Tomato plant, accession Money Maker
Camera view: tilt-top (135 deg); turntable rotation: 120 degrees
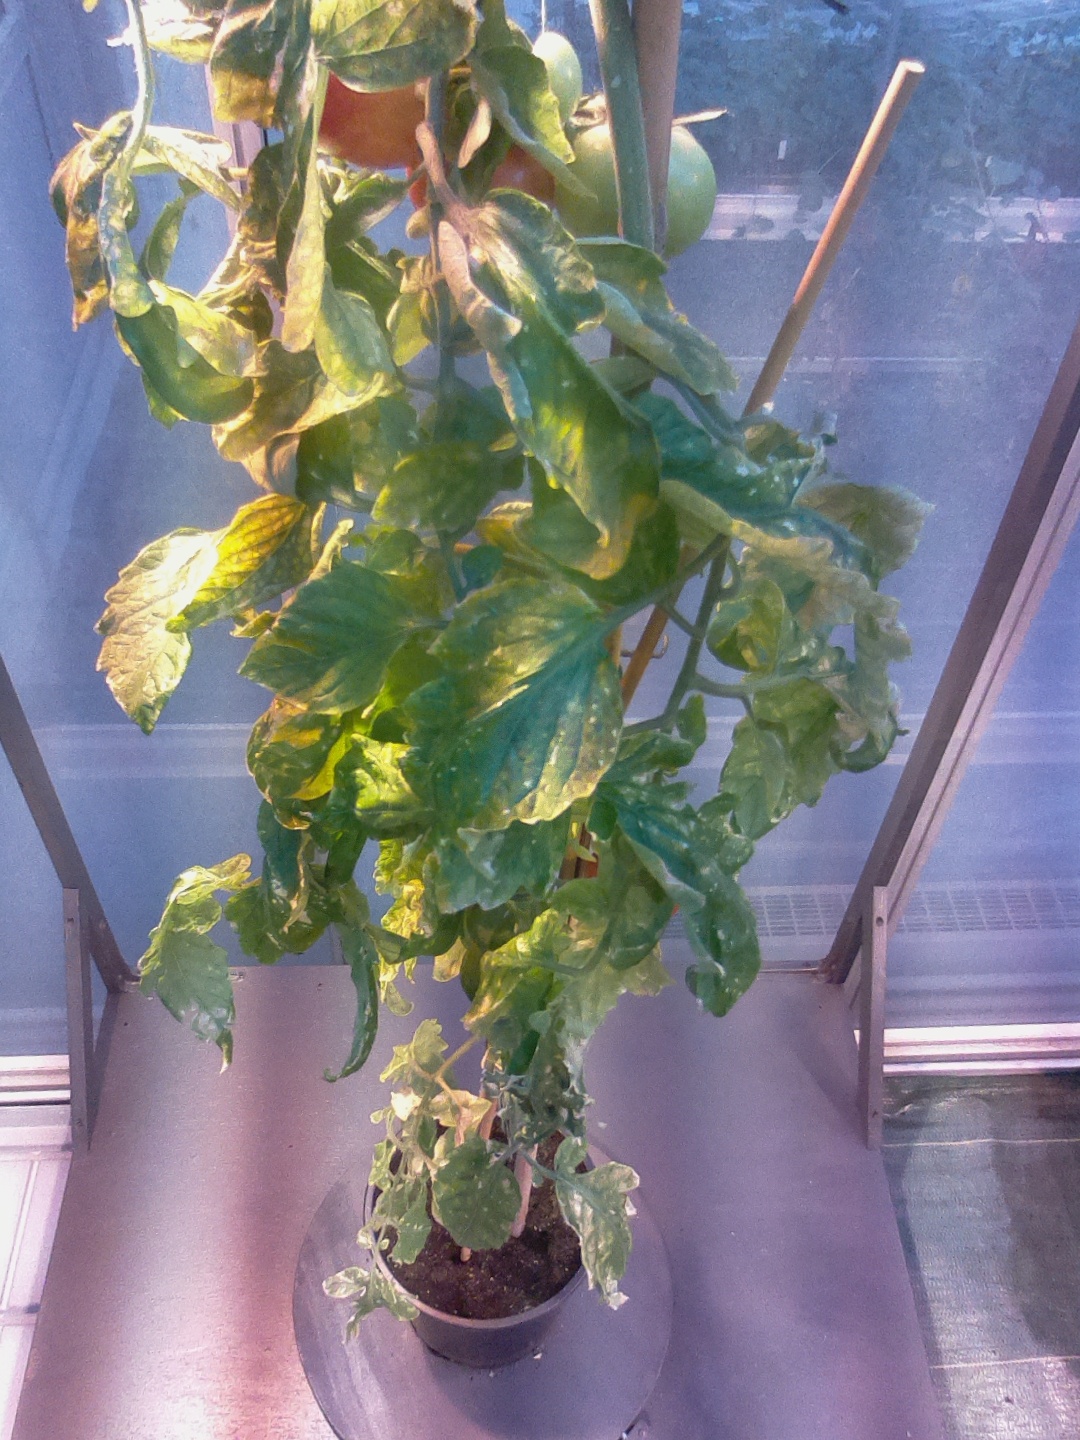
BBCH growth stage 85: 50%-60% of fruits show typical fully ripe color